Mitsubishi Motors Corp. v. Soler Chrysler-Plymouth, Inc.

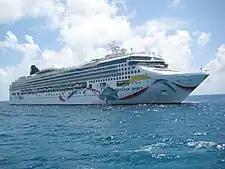
A white ship several stories, seen from off the starboard side of the bow, with "Norwegian Dawn" painted on the side

First, Stevens observed that the arbitration clause was in the sales procedure agreement, to which Chrysler as well Soler and Mitsubishi were party. It only applied to two-party disputes, yet Soler's antitrust claim was against both manufacturers. "Only by stretching the language of the arbitration clause far beyond its ordinary meaning could one possibly conclude that it encompasses this three-party dispute." Second, it only covered five of the 15 articles of the contract, and none of those five addressed areas which had given rise to Soler's antitrust claim. "The federal policy favoring arbitration cannot sustain the weight that the Court assigns to it. A clause requiring arbitration of all claims 'relating to' a contract surely could not encompass a claim that the arbitration clause was itself part of a contract in restraint of trade."